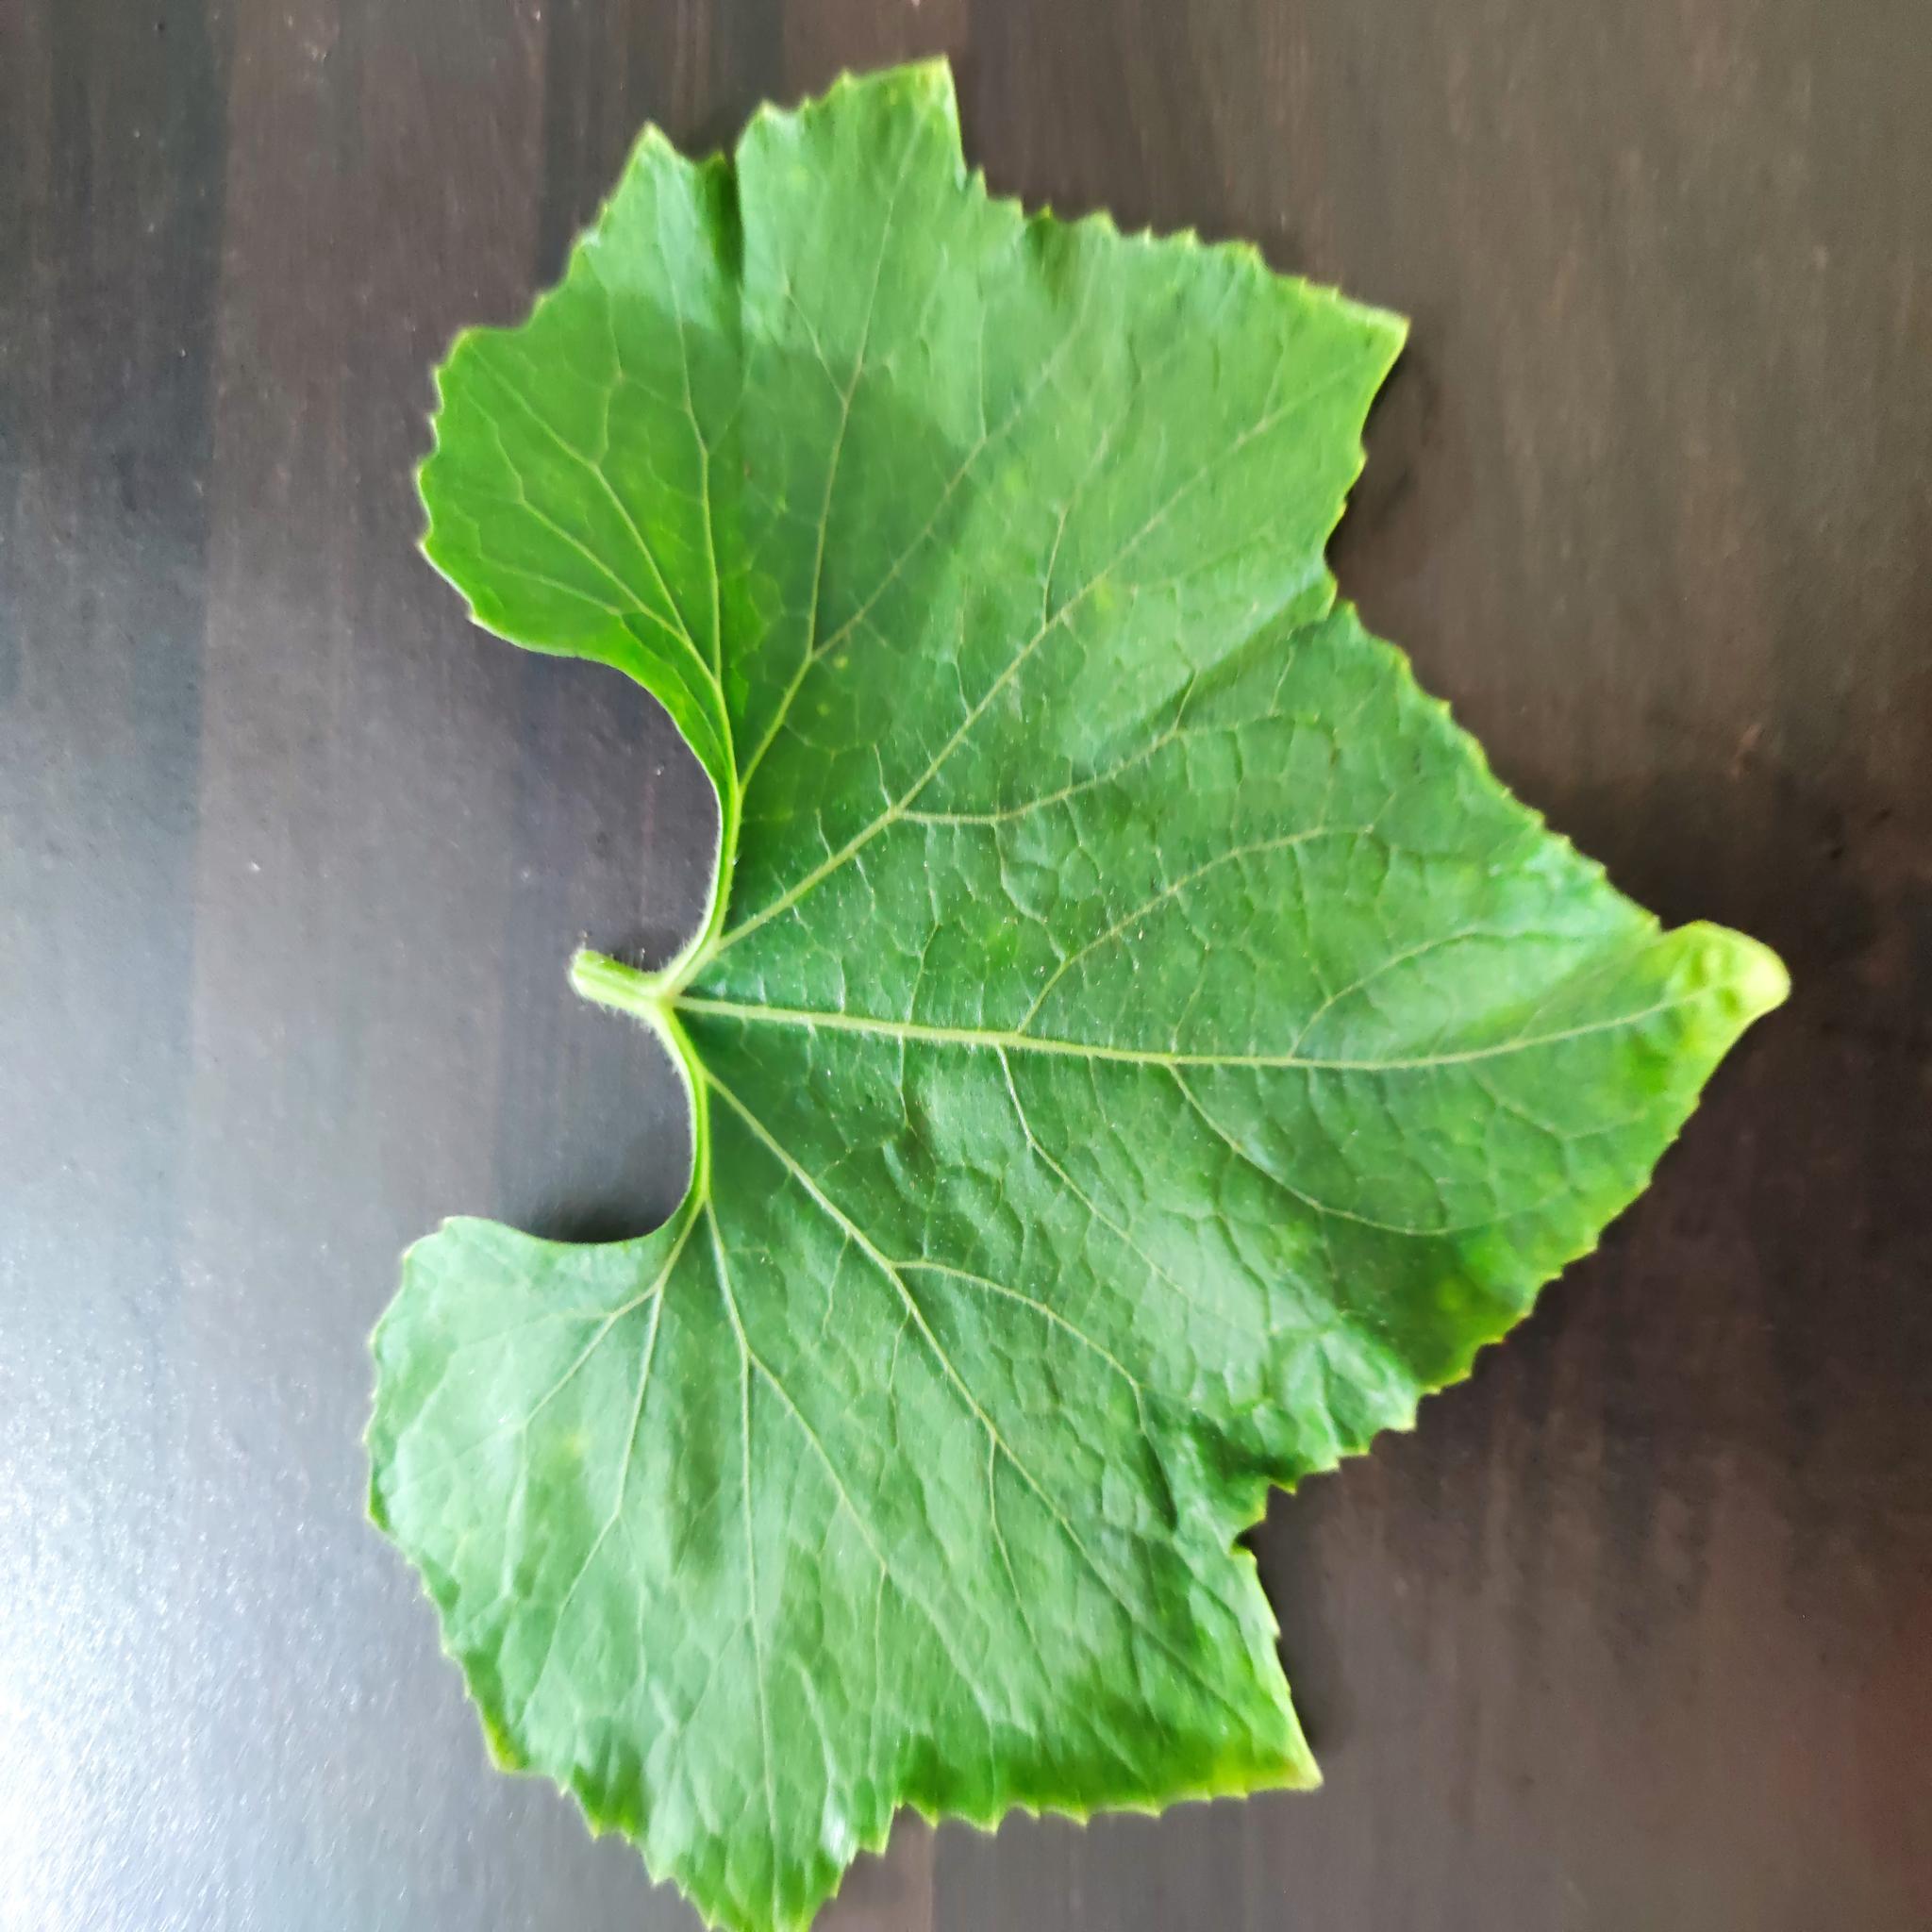
Label: Healthy